Love County Courthouse

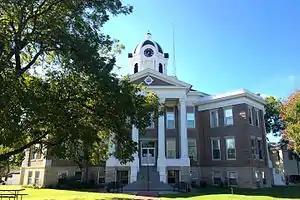

The Love County Courthouse, located at 100 S. 4th St. in Marietta, Oklahoma, was built in 1907–10 to serve Love County. It was listed on the National Register of Historic Places in 1984.